Hausken Church

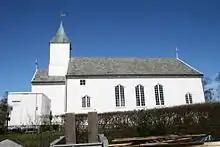
View of the church

Hausken Church is a parish church of the Church of Norway in the large Stavanger Municipality in Rogaland county, Norway. It is located in the village of Vikevåg on the island of Rennesøy. It is one of the two churches for the Rennesøy parish which is part of the Tungenes prosti (deanery) in the Diocese of Stavanger. The white, wooden church was built in a long church design in 1857 using designs by the architect Christian Heinrich Grosch. The church seats about 250 people.